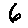
Label: 6